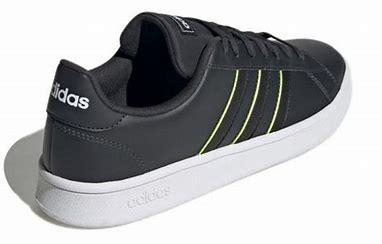
Brand: adidas
Model: NEO Grand Court Skate